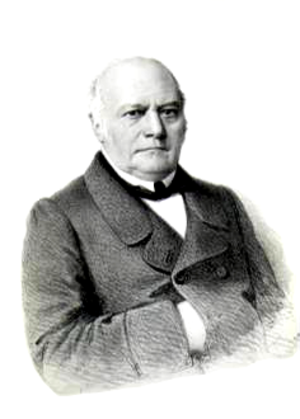
Albert Goblet d'Alviella, Premier ministre belge
Le gouvernement Goblet est formé à la suite de la proposition du roi faite à Albert Goblet après la démission du Premier ministre Félix de Muelenaere.
Le comte Albert Joseph Goblet d'Alviella est un général et homme d'État belge.
Cette liste présente tous les chefs du gouvernement belge depuis 1830. Le nom de leur fonction a varié au fil des siècles :